Bipodtarini Devi

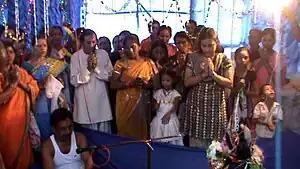
People offering pooja to Bipadtarini Devi in Pramod Villa, Mahisilla Colony, Asansol

Bipodtarini is worshiped annually at Mahishilla Colony, Asansol, West Bengal. The ceremony or puja for Bipodtarini was first performed 20 years ago by Phani Bhusan Goswami and his wife Sabitri Goswami. The ceremony is attended by people from the Durgapur, Asansol, Burdwan and Birbhum areas. Maa Bipattarini is indeed revered in both Assam and West Bengal. Devotees seek her blessings during challenging times, believing that she provides protection and guidance. In Assam, Maa Bipattarini is primarily worshipped by the Bengali community.